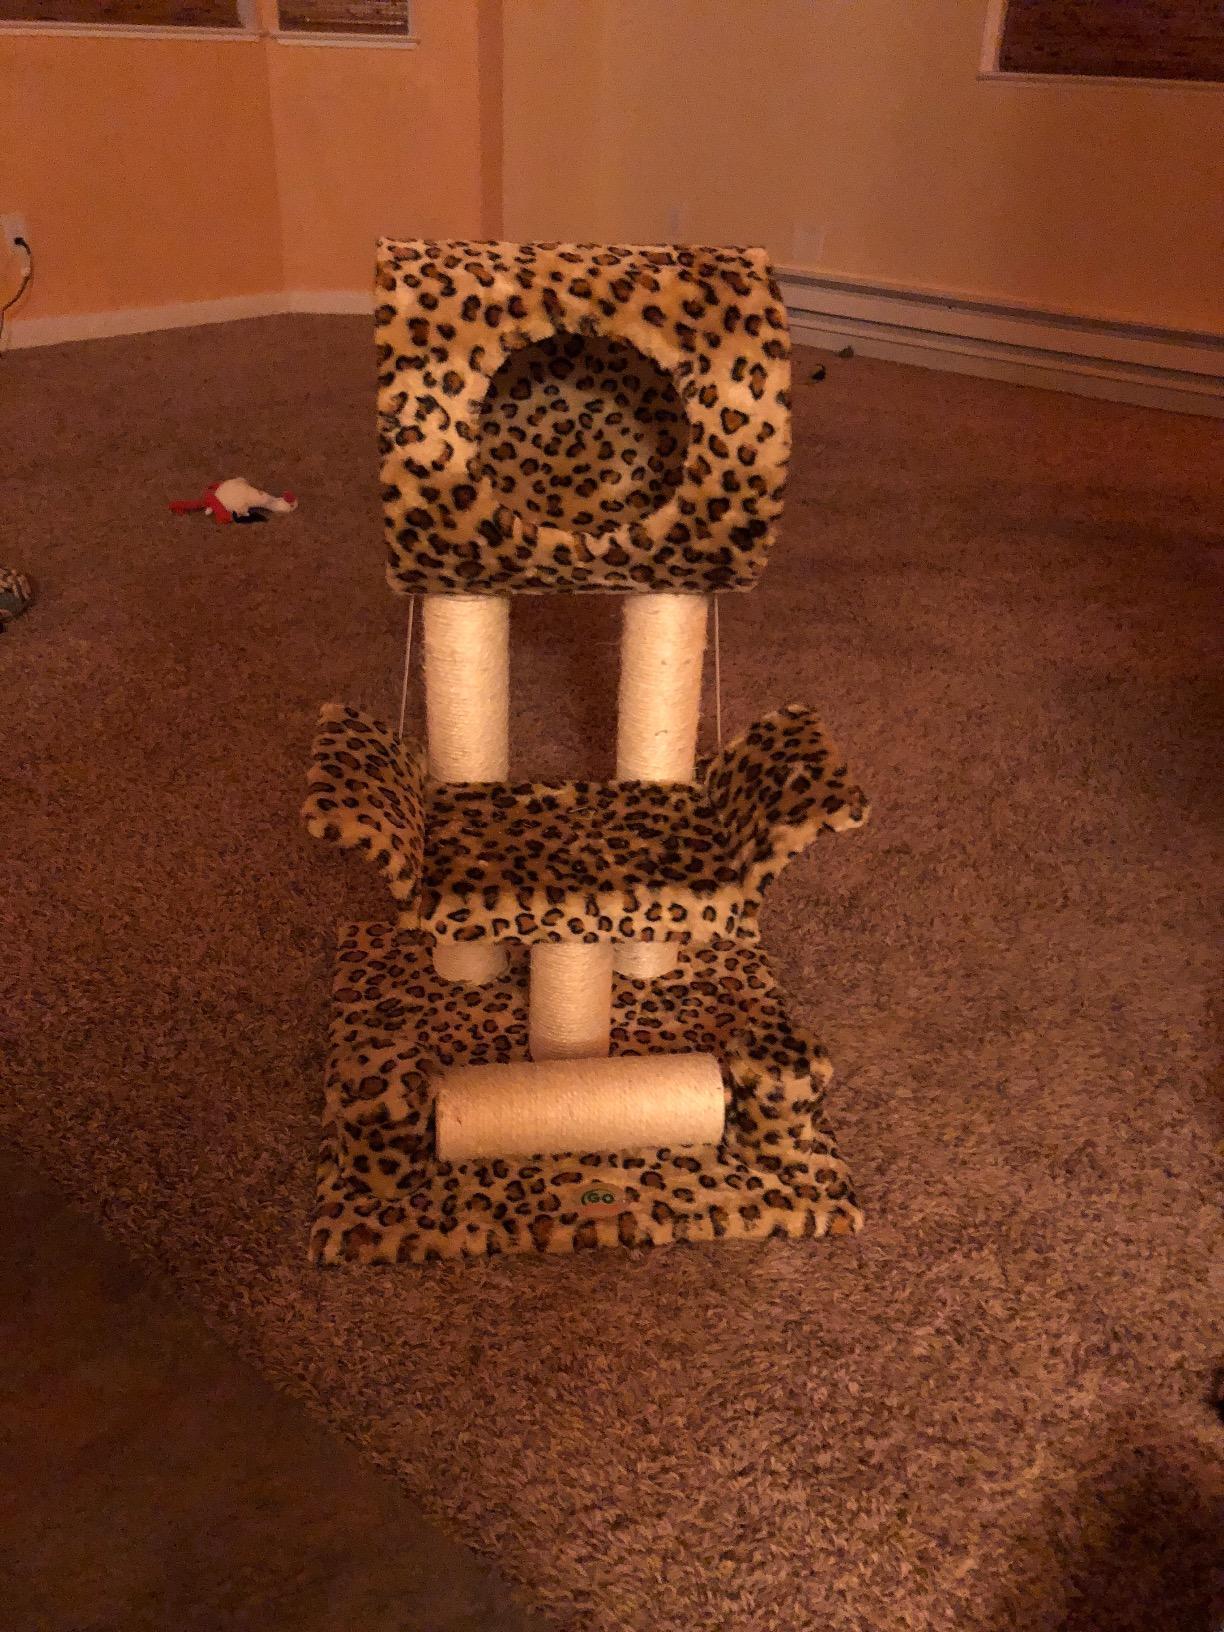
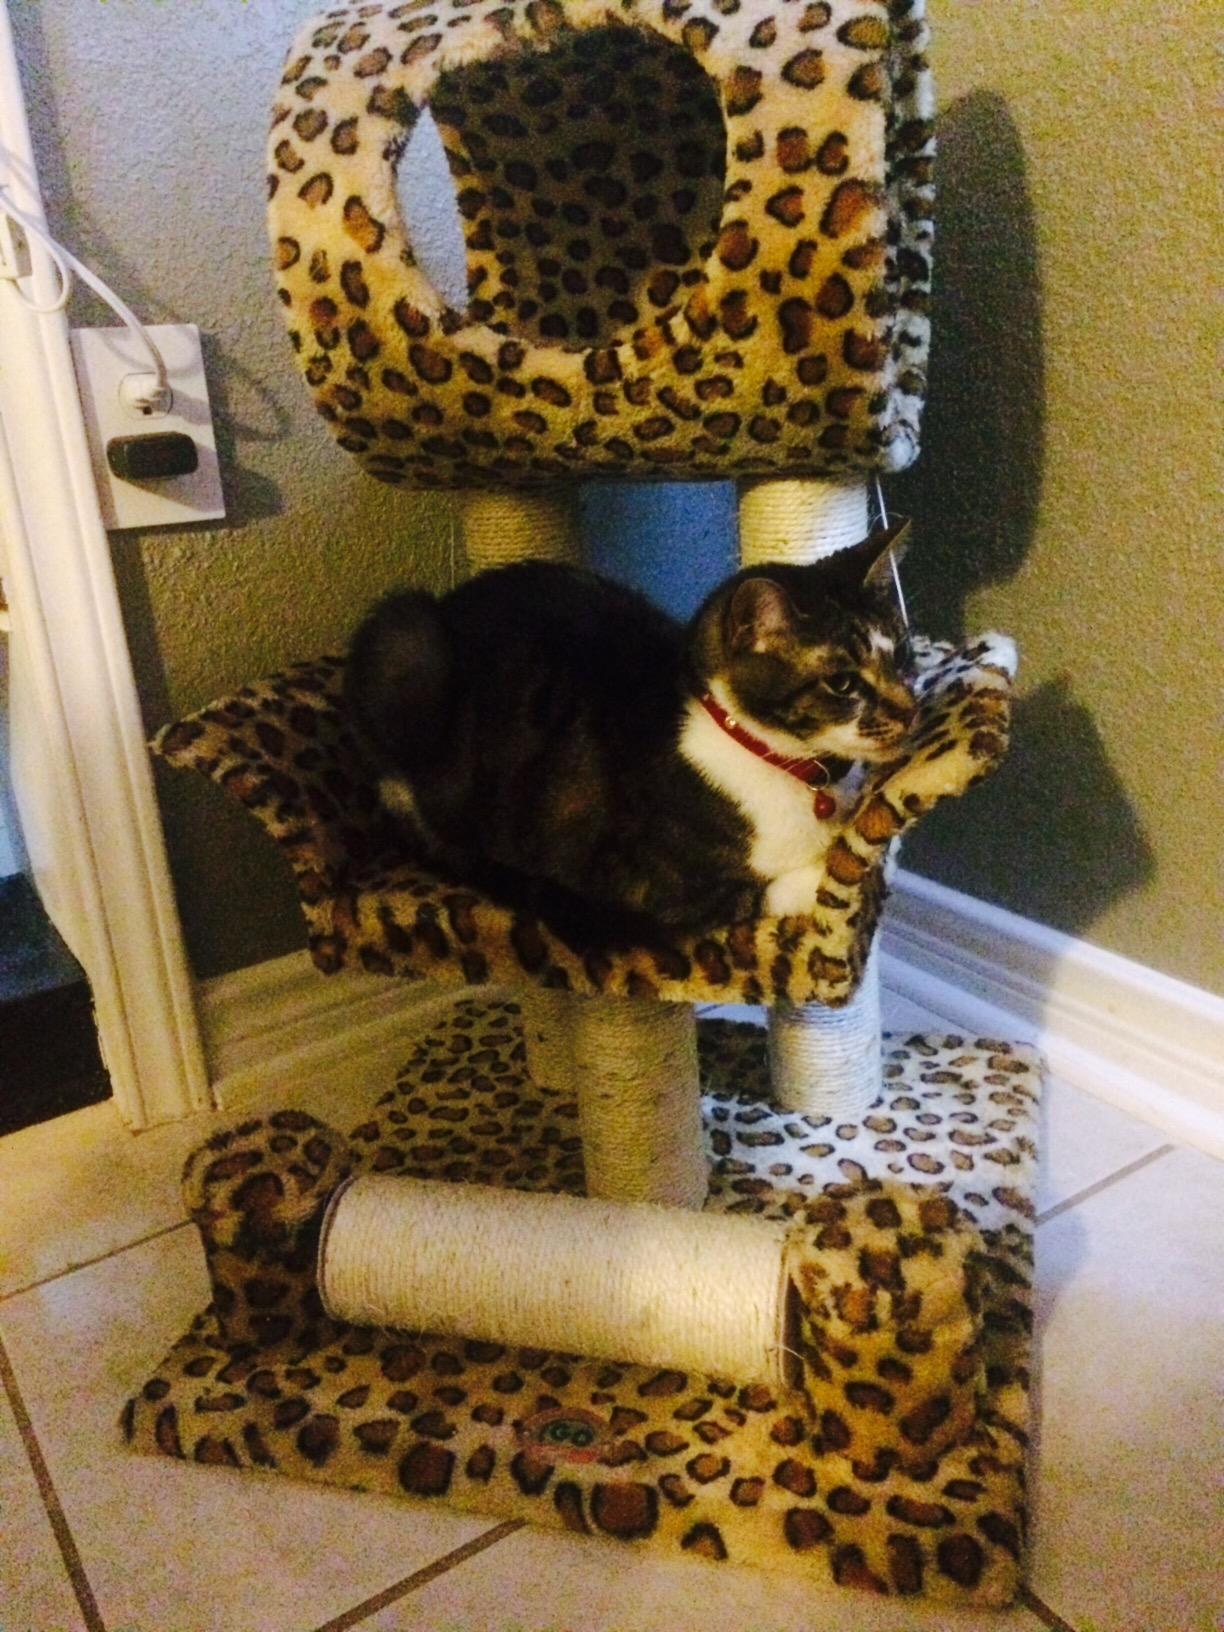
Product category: items_cat tree
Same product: yes